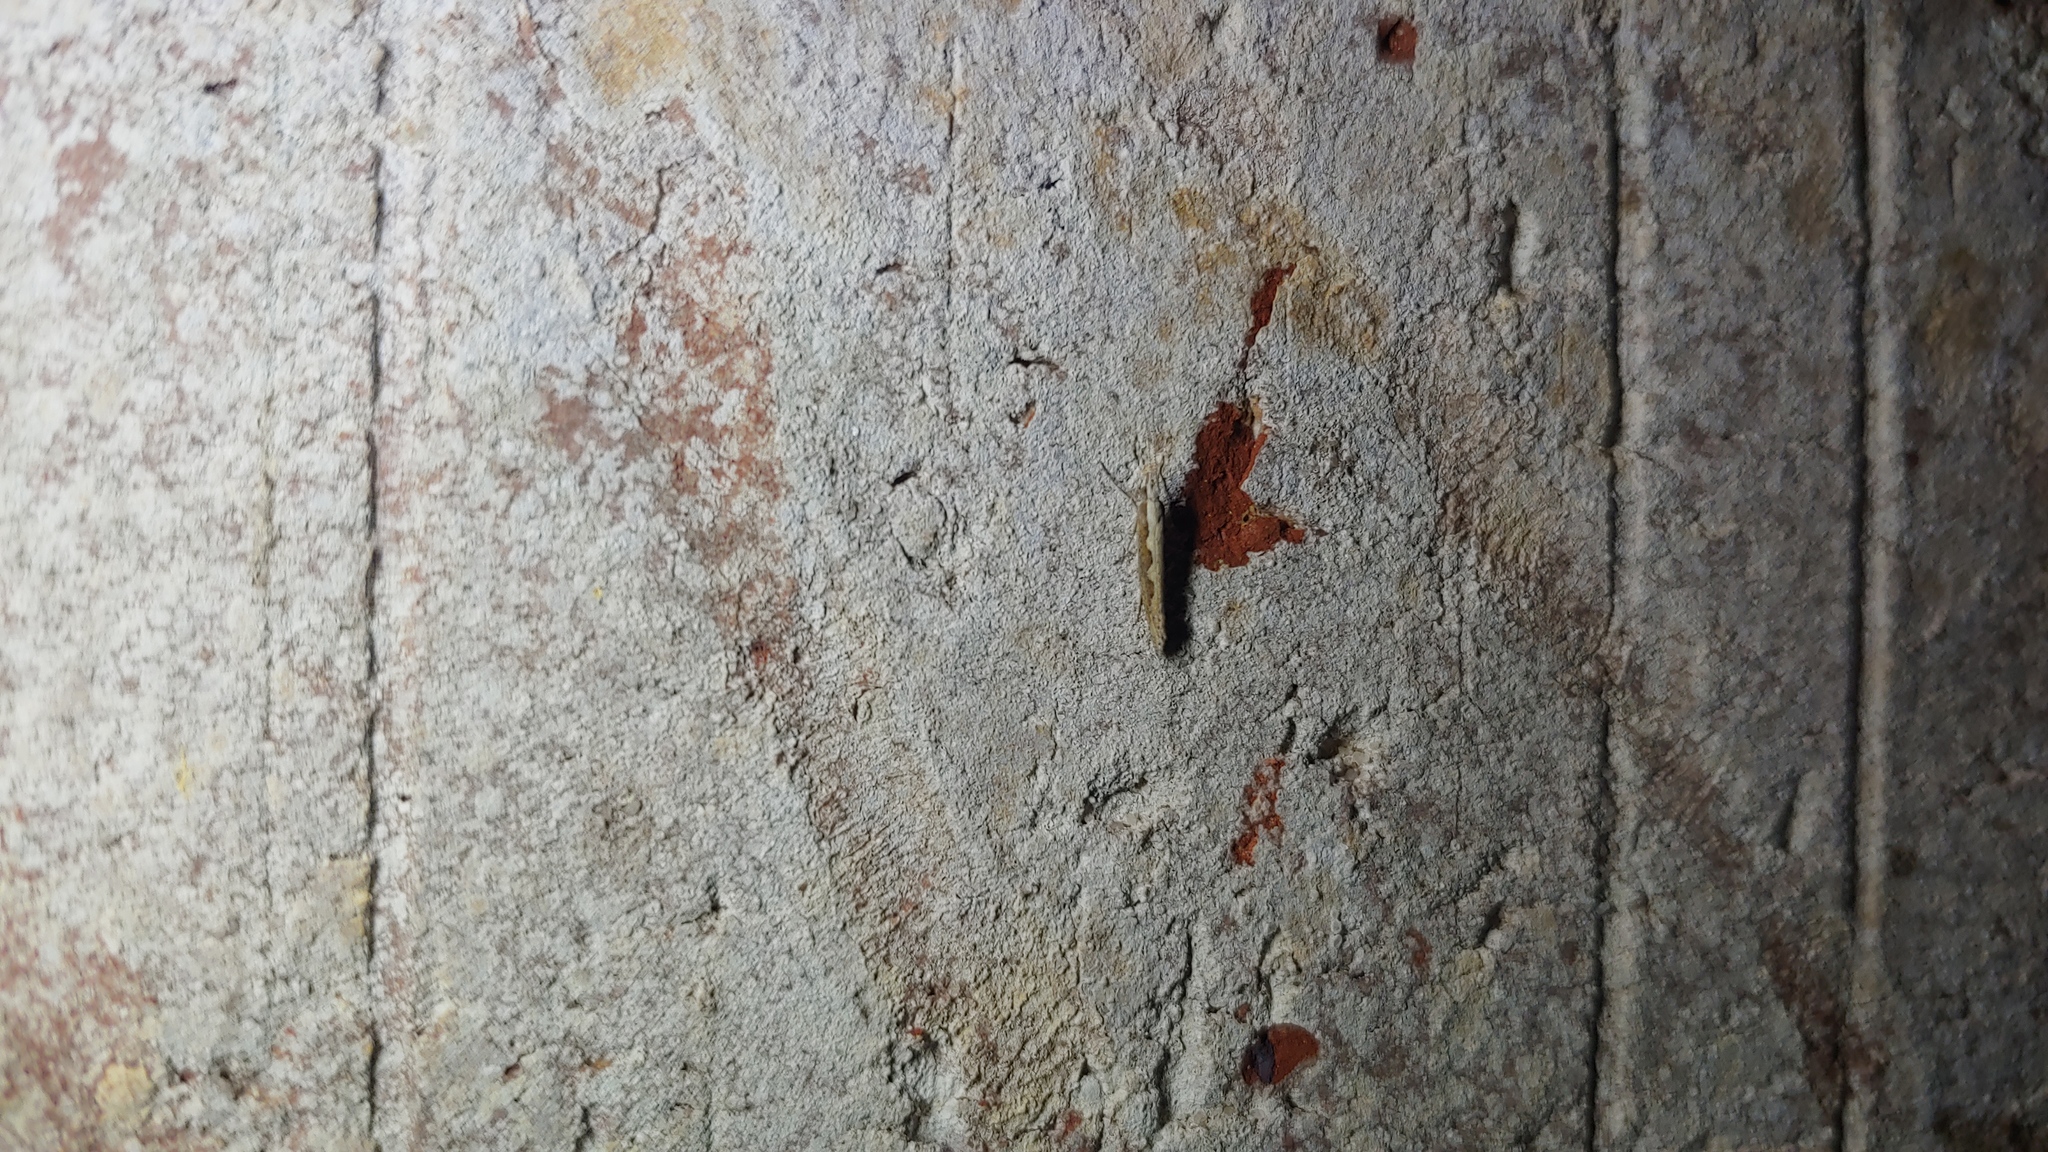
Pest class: diamondback_moth